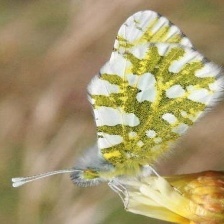
Species: EASTERN DAPPLE WHITE
Butterfly family (ImageNet category): cabbage_butterfly